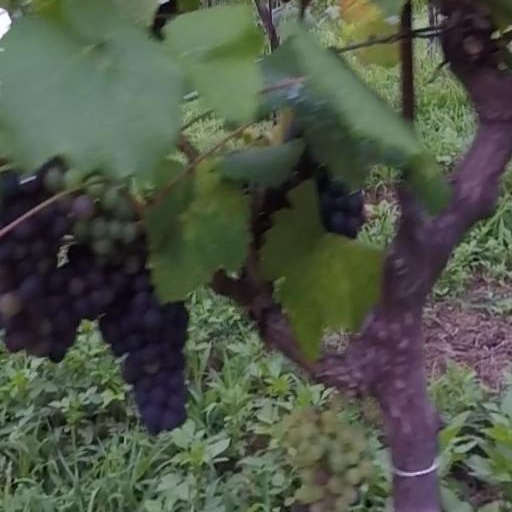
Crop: grape